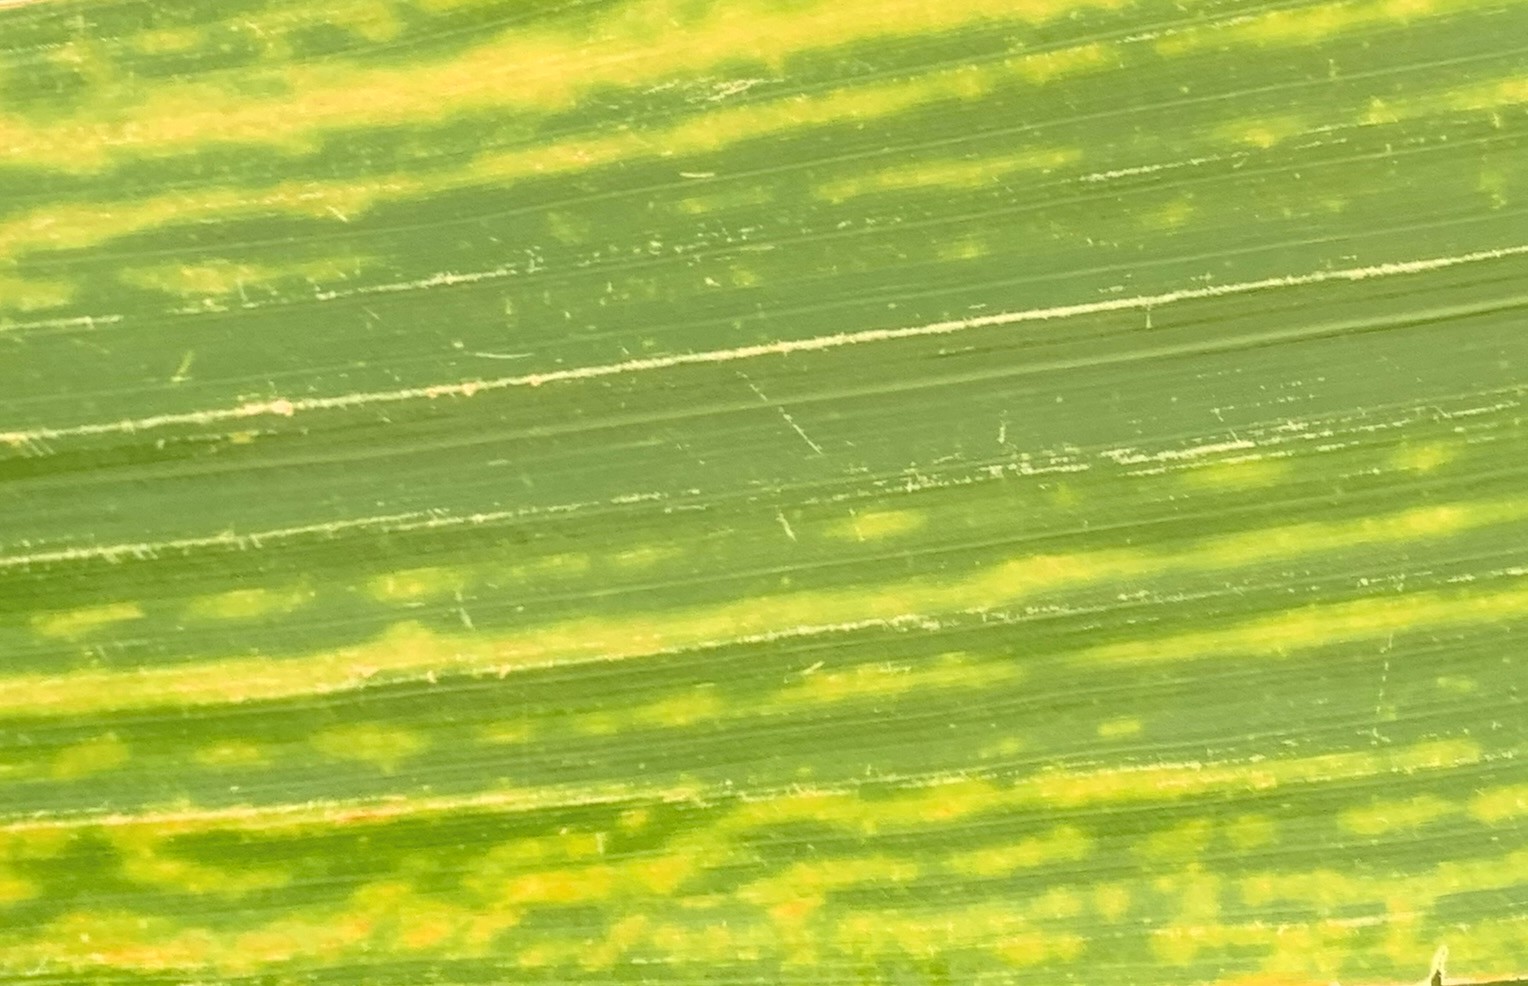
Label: MLN